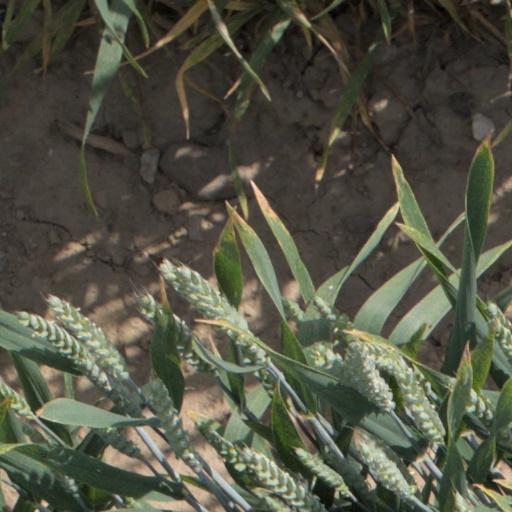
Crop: wheat